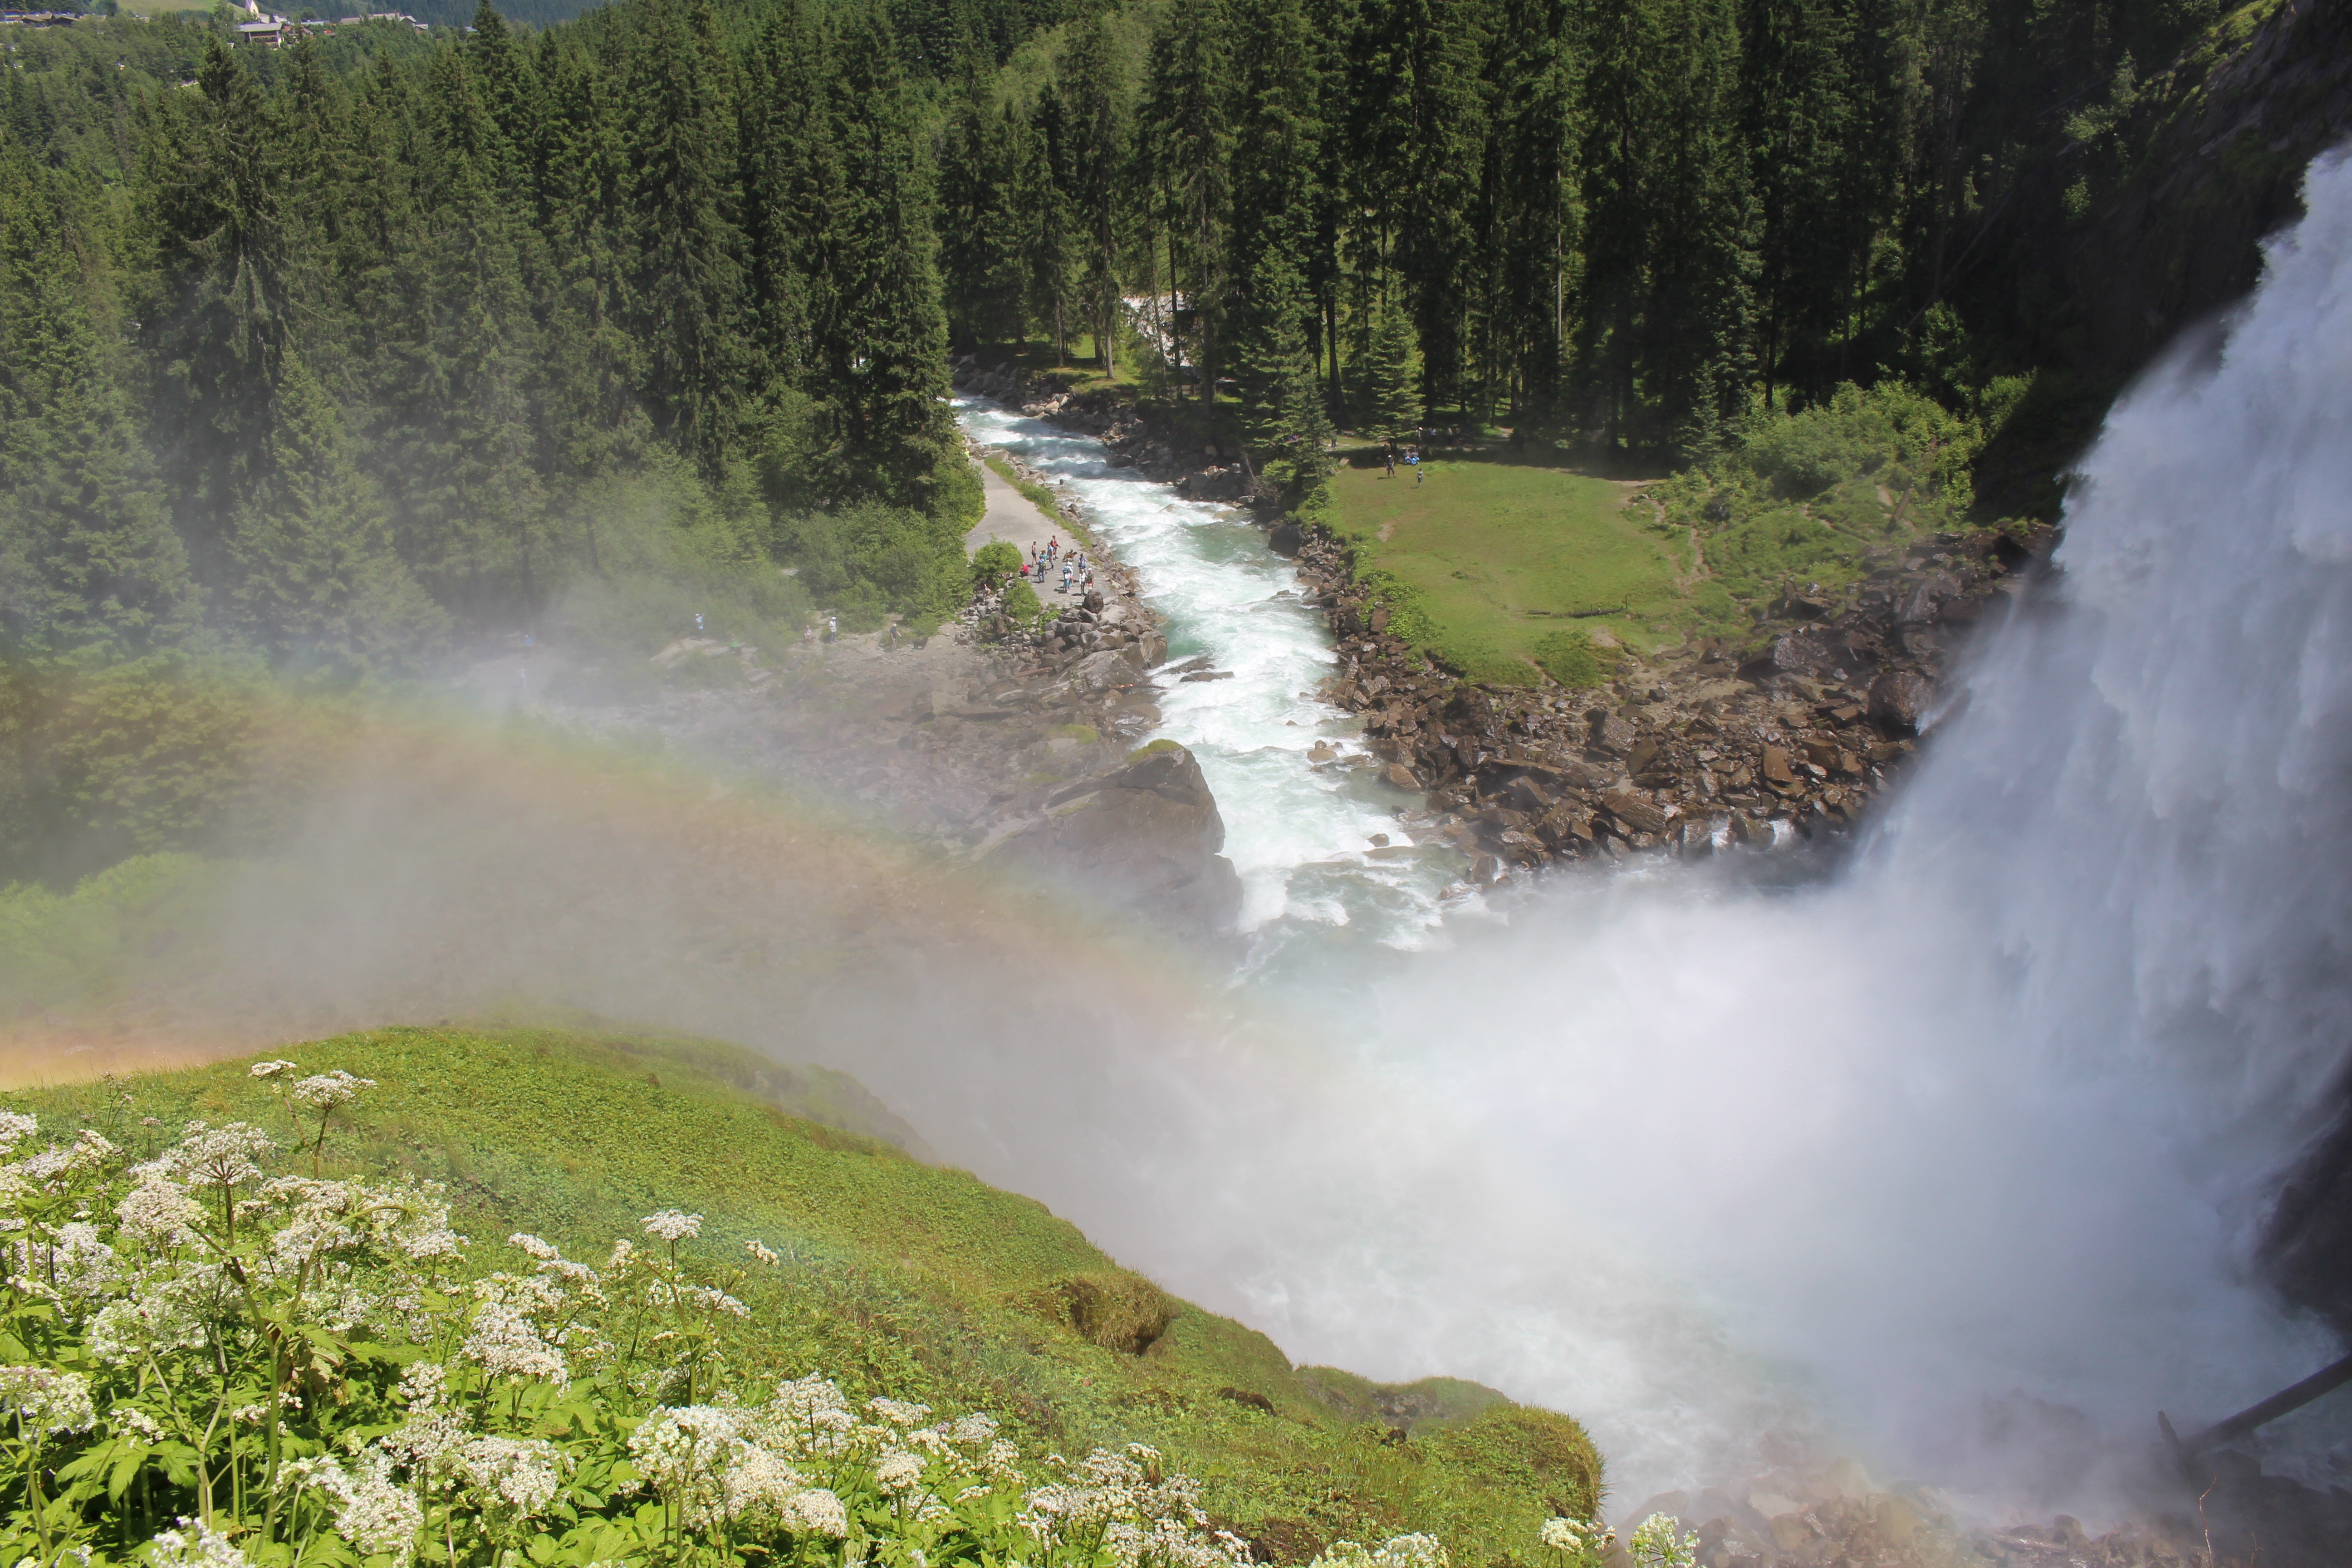
waterfall, river, stream, rapid, body of water, rapids, wasserfall, water feature, watercourse, krimml falls, atmospheric phenomenon, geological phenomenon